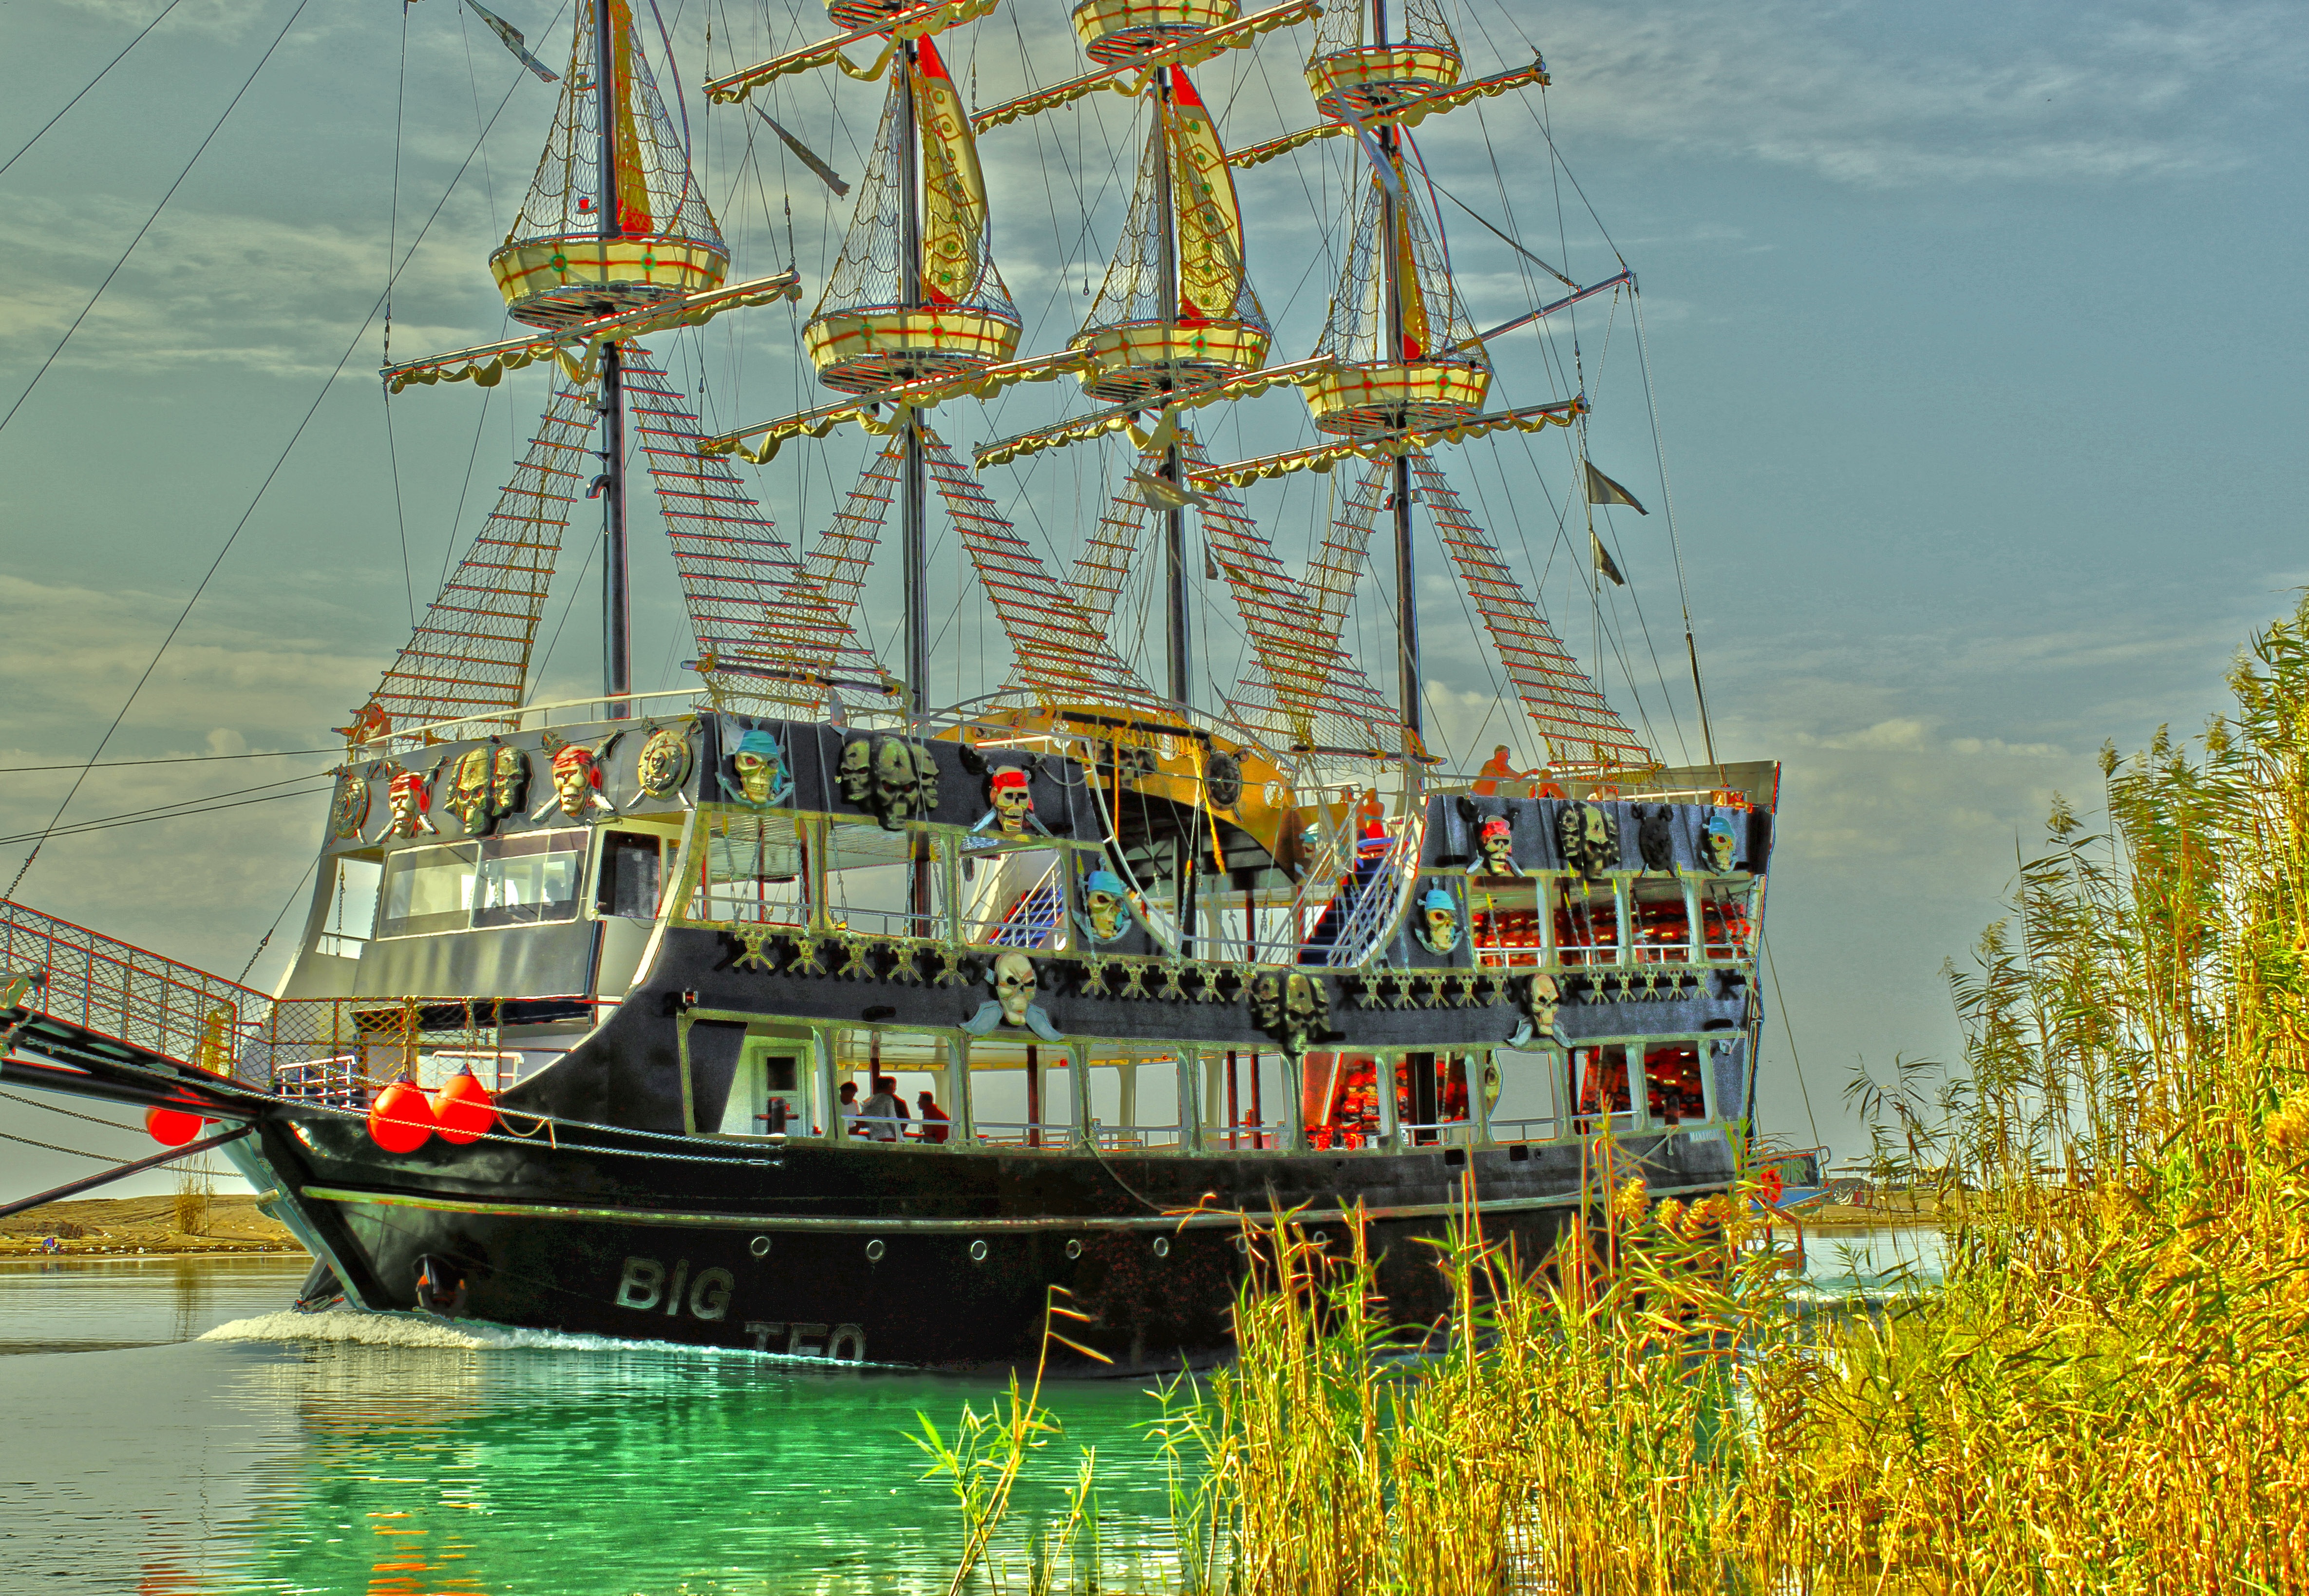
beach, nature, boat, ship, coastline, vehicle, marine, watercraft, sailing ship, tall ship, galleon